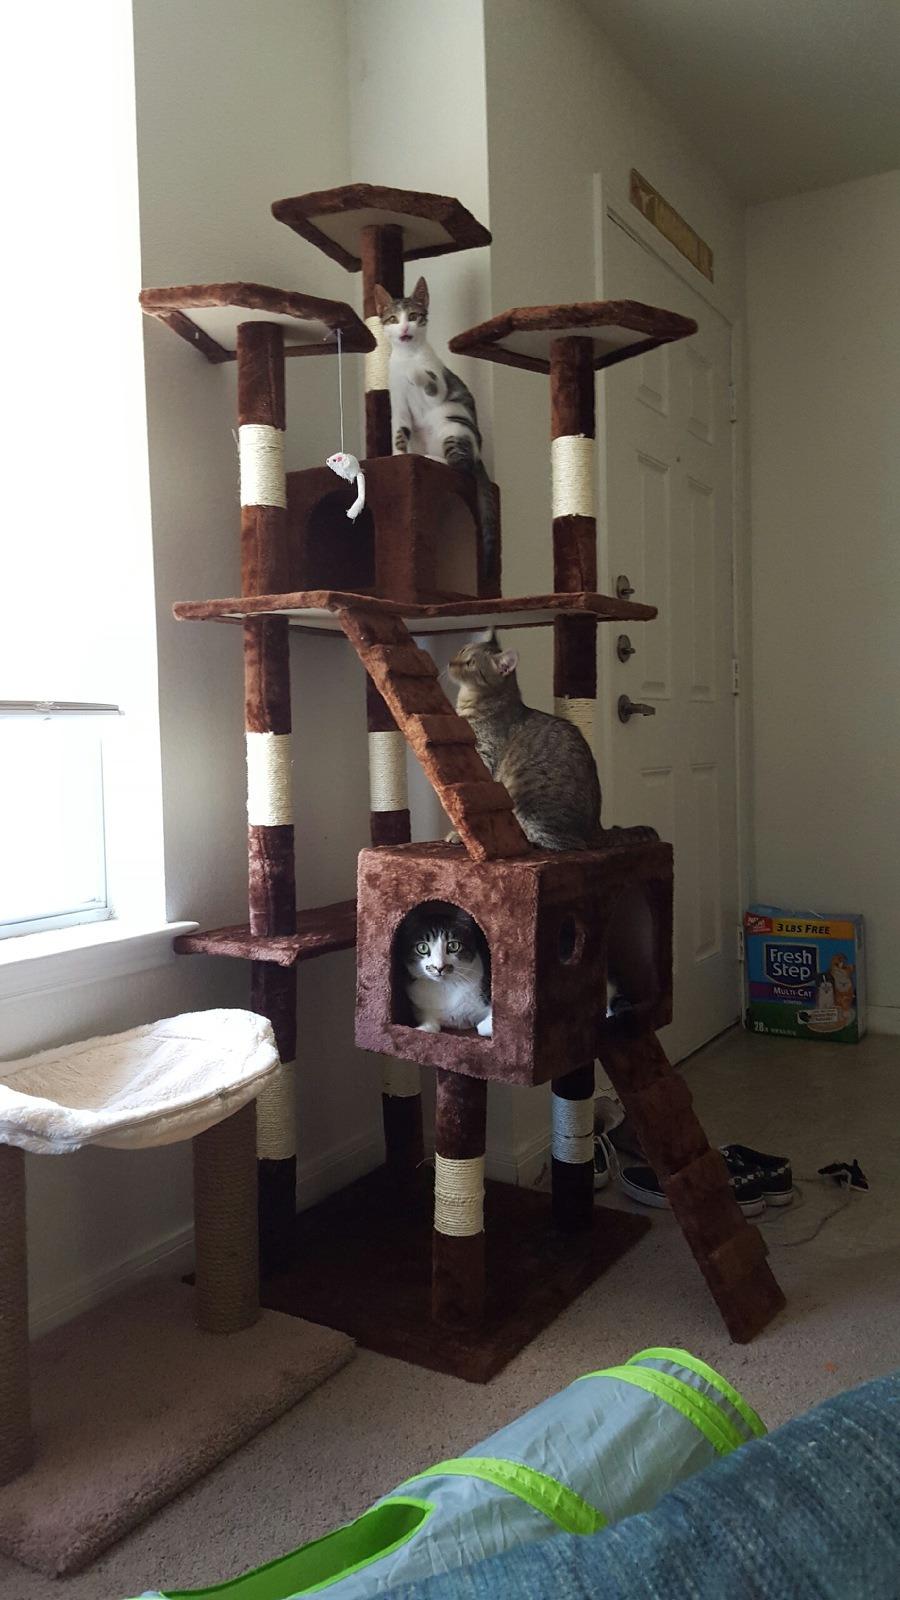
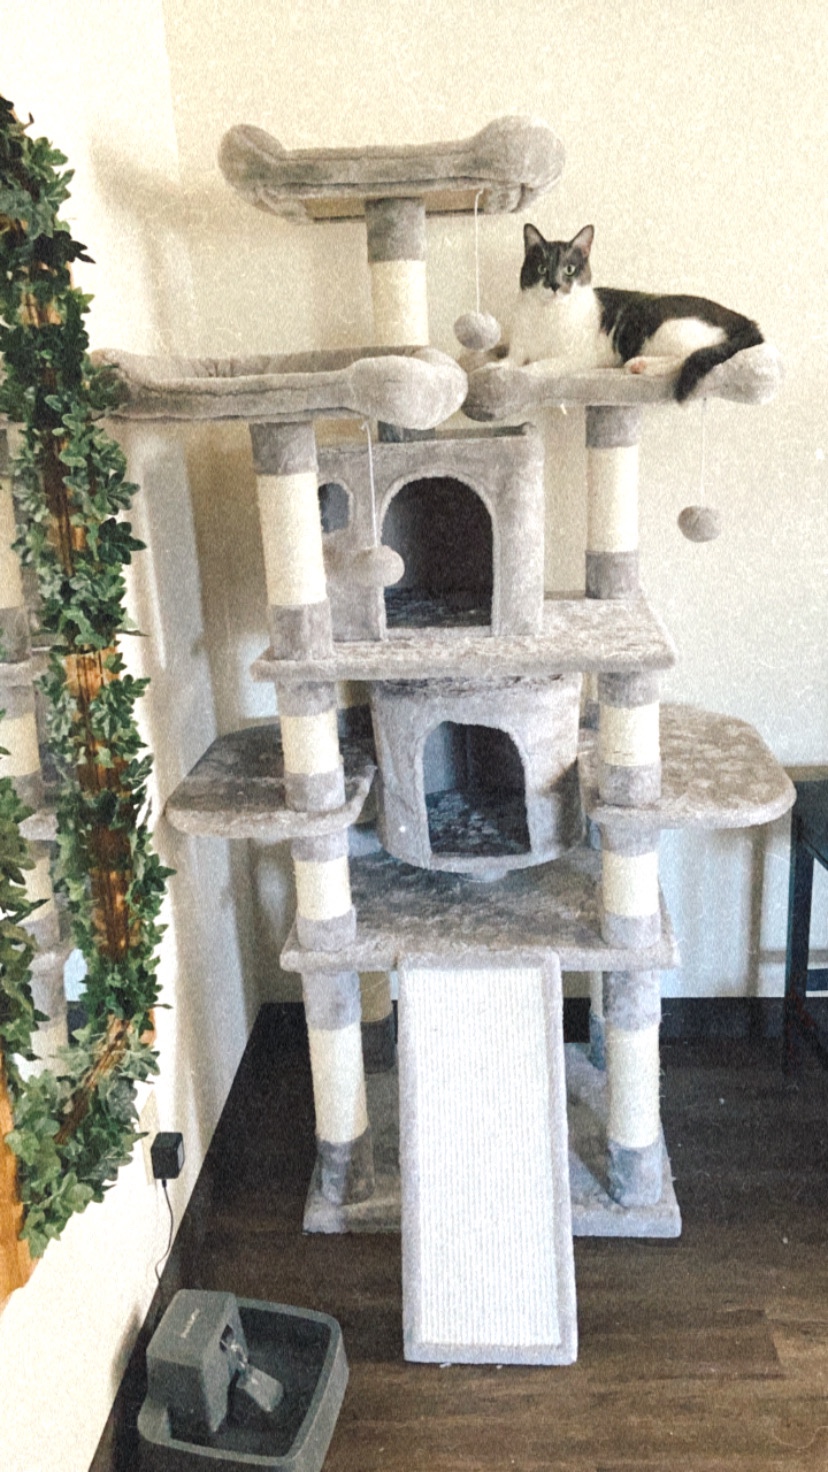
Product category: items_cat tree
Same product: no